Abraham Lincoln's hearse

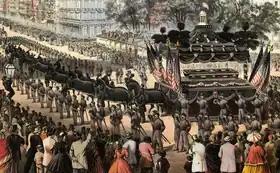
an 1866 drawing of the hearse

Abraham Lincoln's hearse (New York) was the purpose-constructed hearse built to carry the body of Abraham Lincoln during a cortège held in New York City on April 25, 1865, shortly after his assassination by John Wilkes Booth. It has been described as the most elaborate of the many hearses used to transport Lincoln's body during the two-week funeral tour which preceded his burial in Springfield, Illinois.